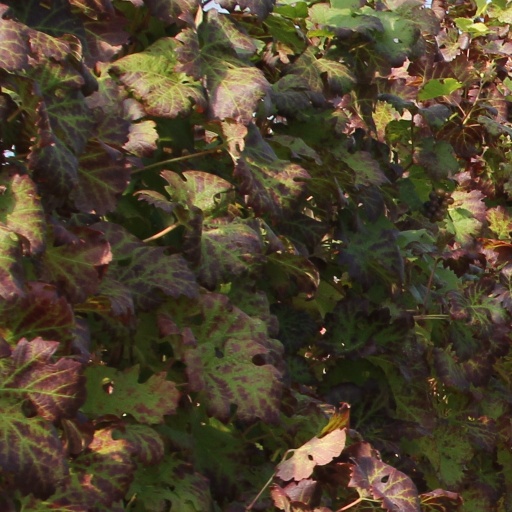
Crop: grape